Freehold Borough, New Jersey

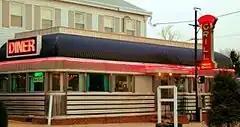
Freehold Diner on Main Street

NJ Transit bus service connects Freehold with communities along U.S. Route 9, to Newark Liberty International Airport, to New York City, and to Six Flags Great Adventure located in Jackson Township. The 131, 135 and 139 provide service to the Port Authority Bus Terminal in Midtown Manhattan, on the 67 to Newark, on the 64 and 67 to Jersey City and local service on the 836 and 838 routes. Bus service is available from Route 9 to Wall Street in New York's Financial District via the Academy Bus Line.